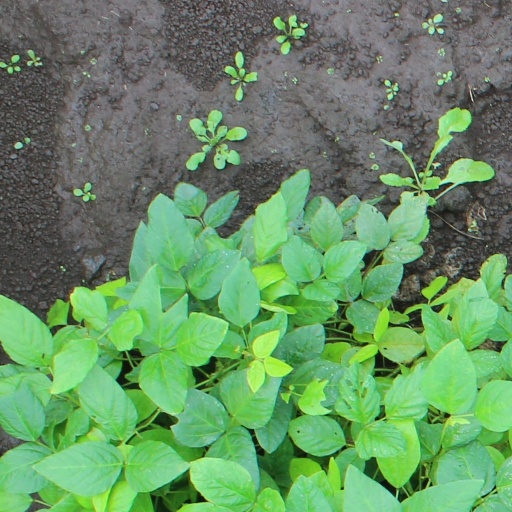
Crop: soybean